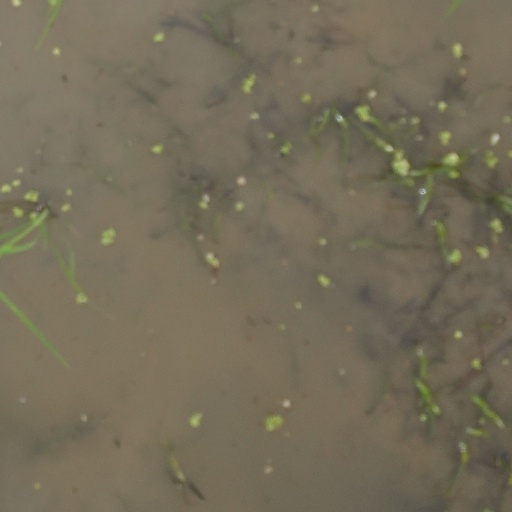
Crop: rice